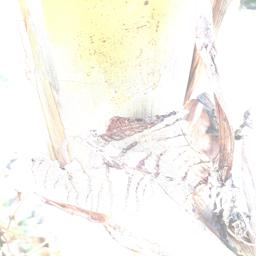
Label: BACTERIAL SOFT ROT